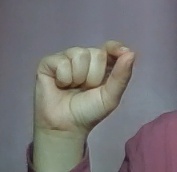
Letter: fa